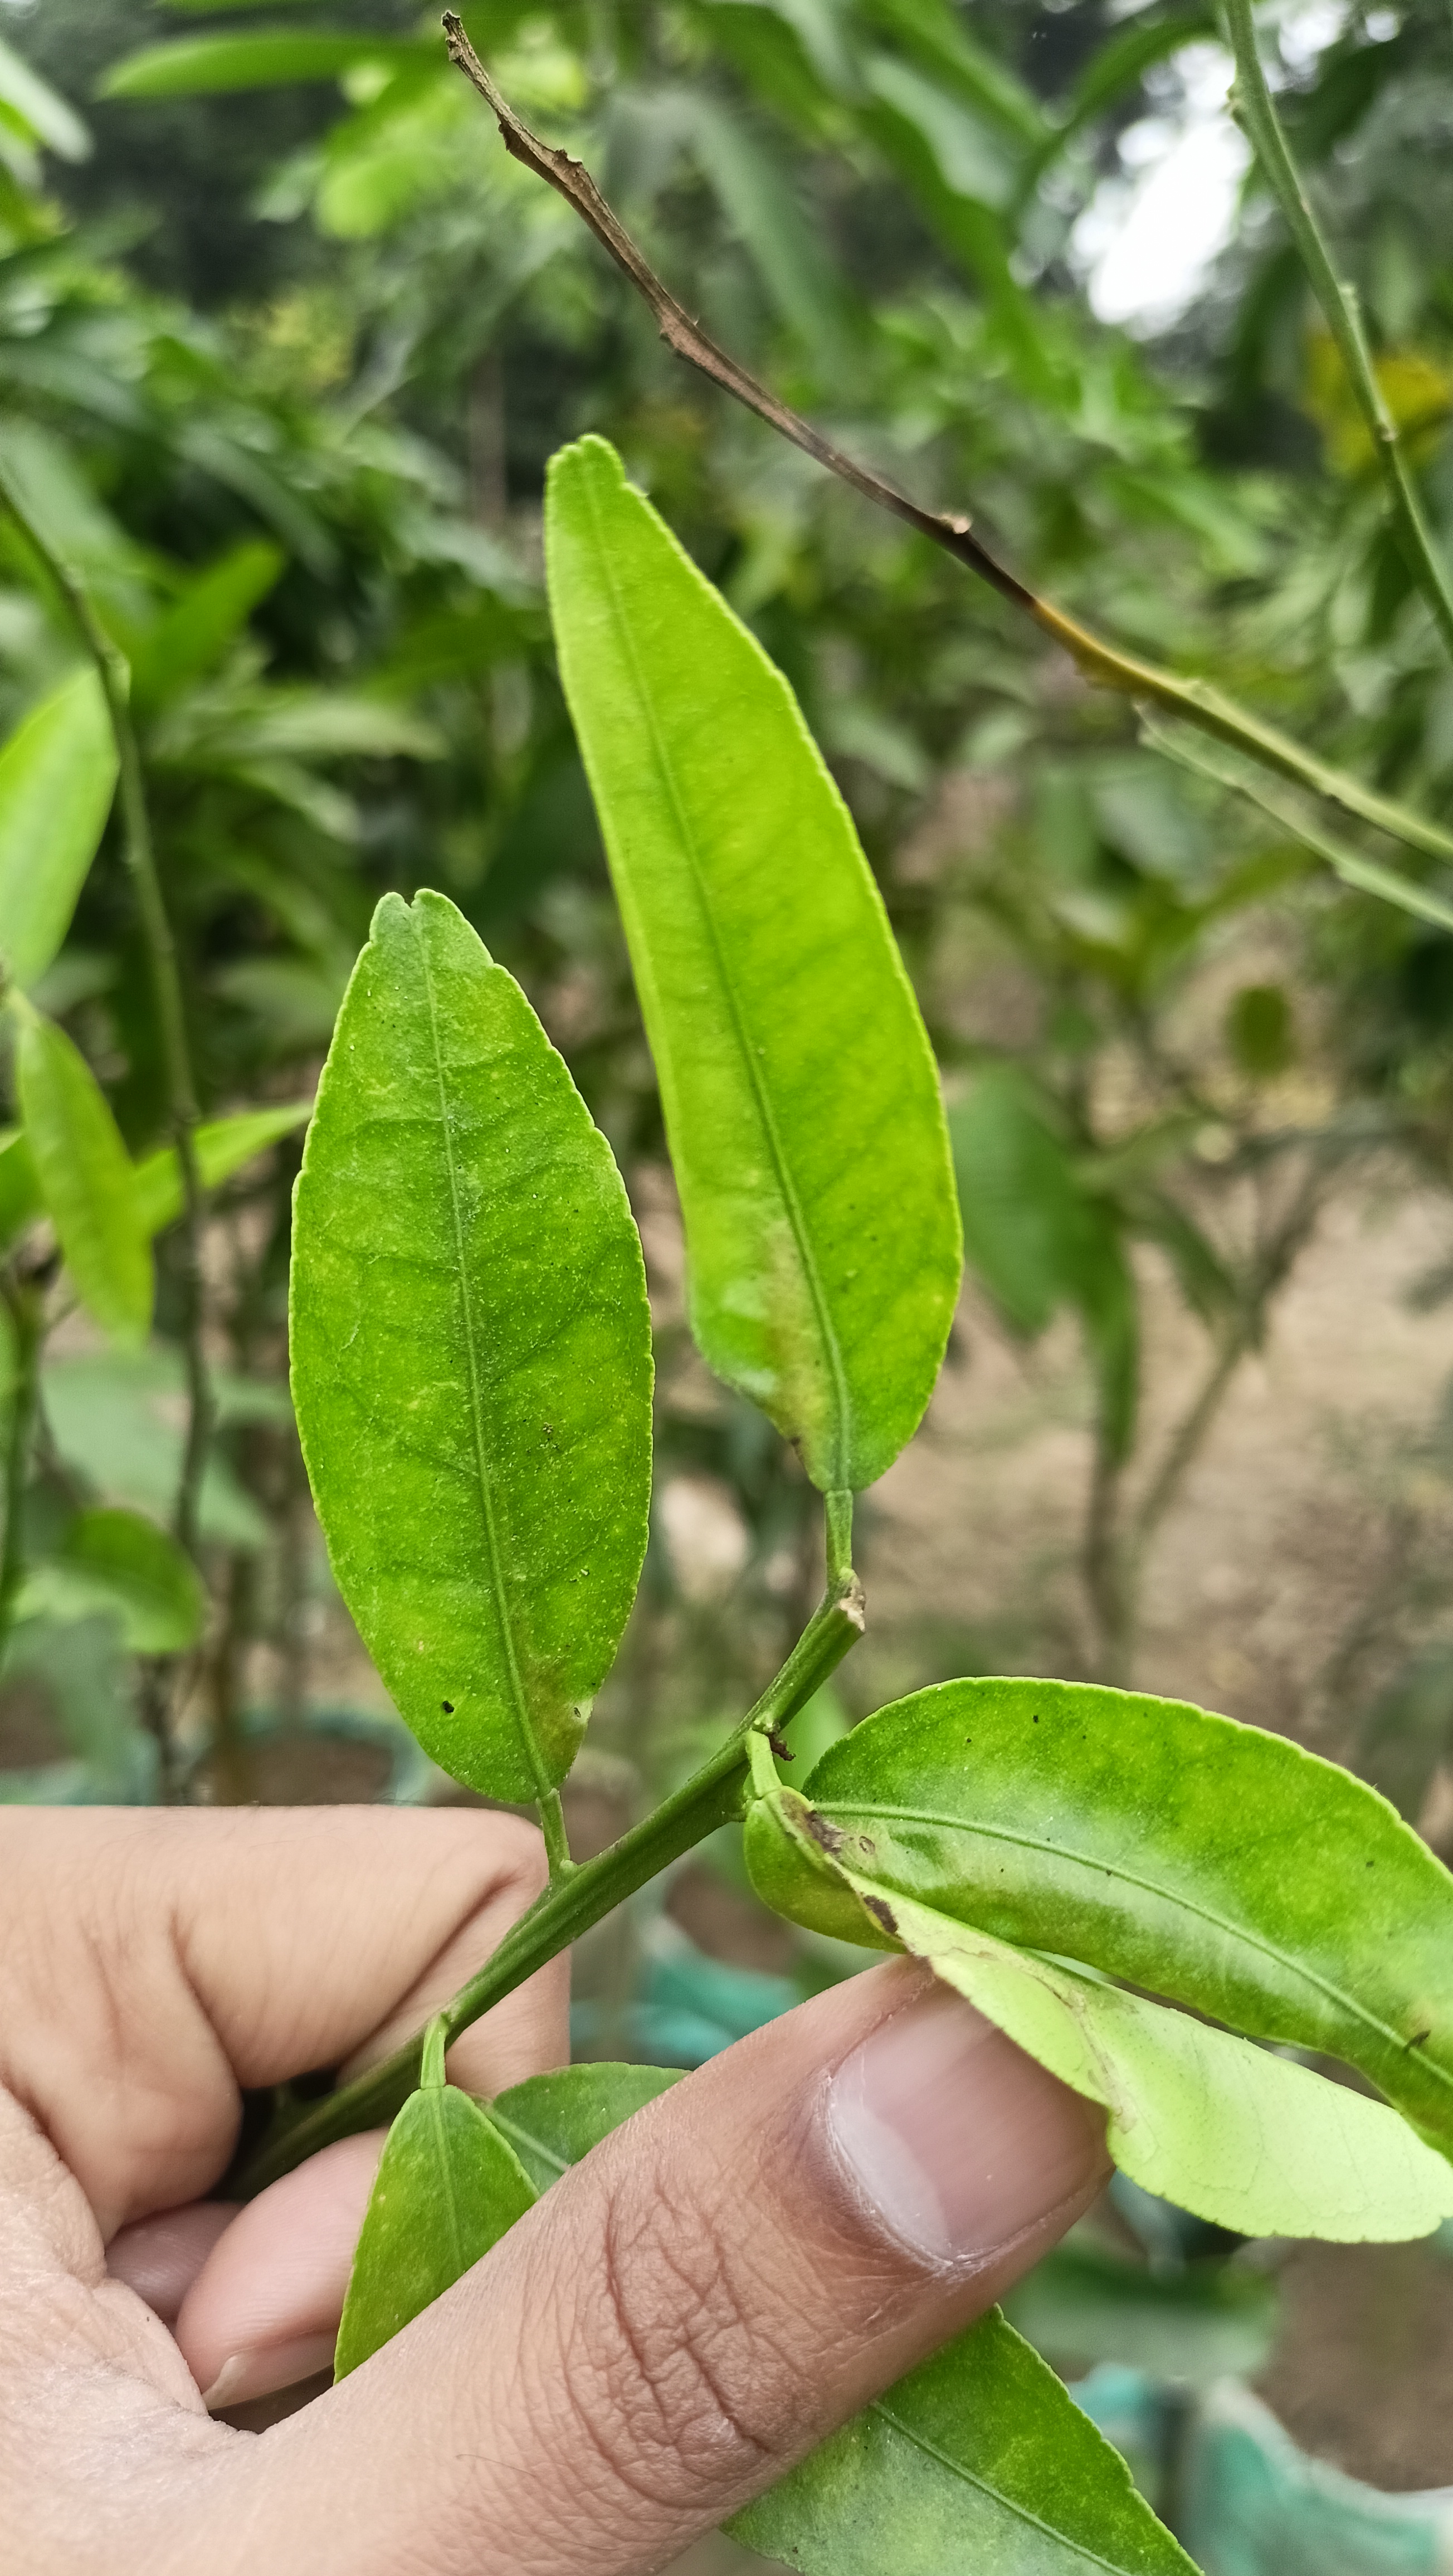
Mandarin leaf variety: Mandaring